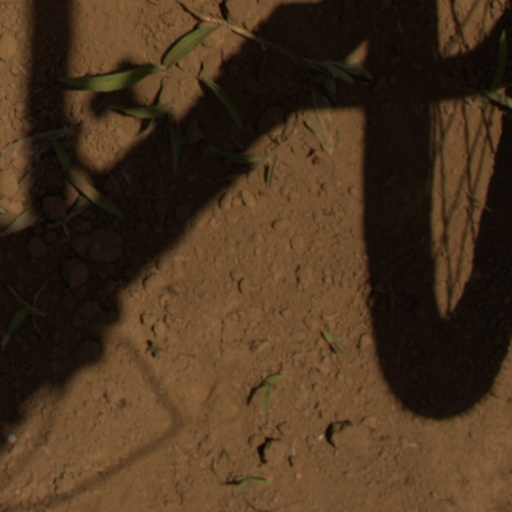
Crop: Jerusalem artichoke